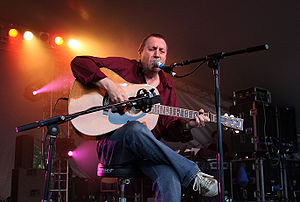
Bert Jansch
"Herbert ""Bert"" Jansch var en skotsk folkemusiker og stiftende medlem af bandet Pentangle. Han fandt en fremtrædende plads i London i 1960'erne, som akustisk guitarist samt singer-songwriter. Han indspillede mindst 25 albums og har turneret ekstensivt begyndende i 1960'erne og helt ind i det 21. århundrede.